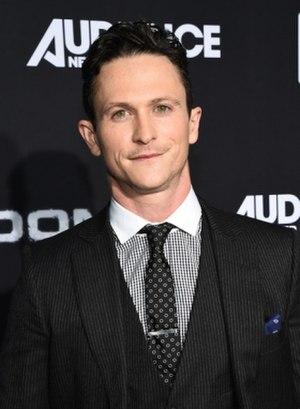
Massacre à la tronçonneuse est un film d'horreur américain réalisé par Marcus Nispel, produit par Michael Bay et écrit par Scott Kosar, sorti en 2003. Il s'agit du remake du film Massacre à la tronçonneuse de 1974. Ce long-métrage fait partie de la série de films Massacre à la tronçonneuse.